The Other Side (2006 film)

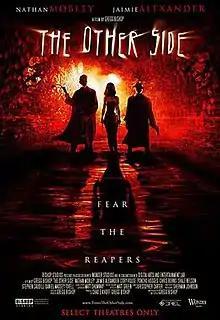
Official poster

The Other Side is a 2007 film written and directed by Gregg Bishop, who also served as the film's editor, cinematographer and visual effects artist. "The Other Side" follows Samuel North (Nathan Mobley) who escapes from Hell to find the person who murdered him, but a team of invincible bounty hunters called Reapers are sent from the Netherworld to bring him back.